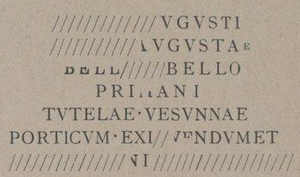
Inscription faisant mention de la construction d'un portique du temple de Tutela Vesunna.
Vesunna, parfois qualifiée de Tutela Augusta, est une déesse poliade de l'eau et de la fécondité. Étant à l'origine une divinité gauloise, son culte a été repris dans la religion romaine. Tutelle de la cité Vesunna à laquelle elle a donné son nom, elle était vénérée par les Pétrocores qui habitaient cette région, par le biais de processions, de rites et de sacrifices.